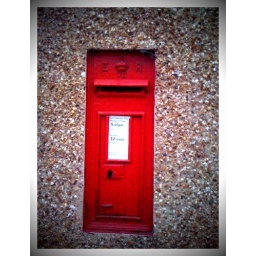
Noticings :: a post box in the wall of a house